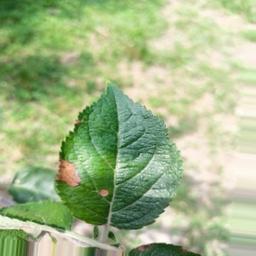
Label: Alternaria